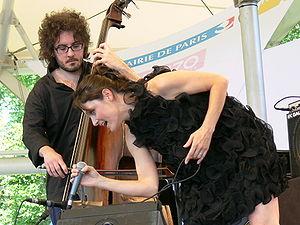
Petra Magoni et Ferruccio Spinetti au Paris Jazz Festival le 10 juin 2006
Petra Magoni est une chanteuse italienne née à Pise le 28 juillet 1972.